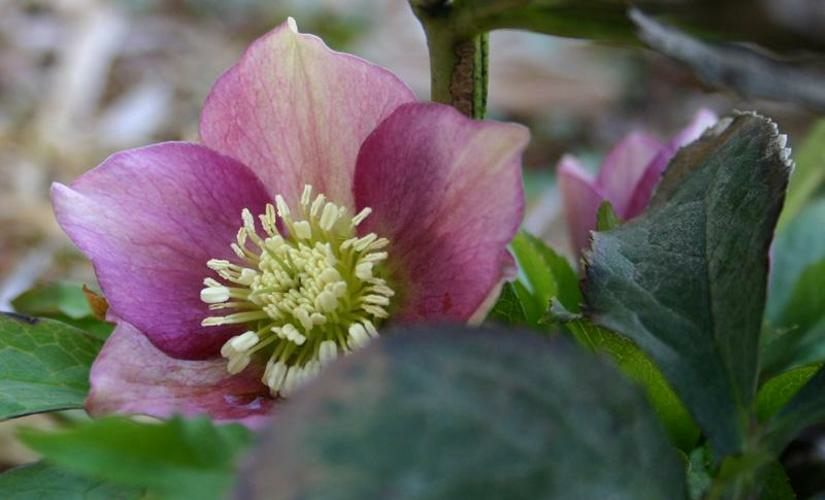
Flower: lenten rose